Homicide in English law

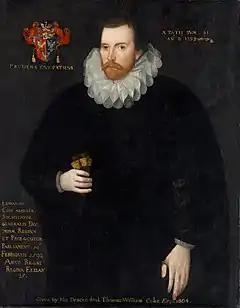
Sir Edward Coke, responsible for the traditional common law definition of murder.

Murder has never been statutorily defined, despite being recognised as either the most serious crime, or certainly among them. The "actus reus" (prohibited act) of murder, unlawfully causing the death of another person, fits the general provisions for homicide. The "mens rea" (mental element) of murder was long held to be "malice aforethought", which took on a meaning only of the required mental state for murder, since malice aforethought required neither malice (compassionate killing is still murder) nor aforethought (no premeditation is required). It is this mental component that marks murder out from manslaughter.